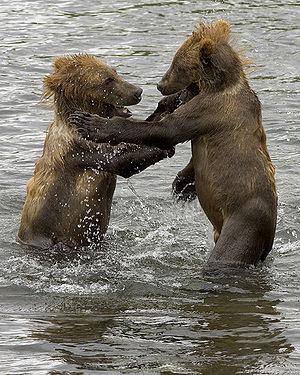
L'ours dans la culture des populations humaines en contact avec cet animal, qui partagea longtemps son biotope avec elles, a toujours occupé une place particulière. Dès l'époque préhistorique, il a incarné une divinité. Si la thèse du culte de l'ours au paléolithique moyen est controversée, de nombreuses formes de vénération liées à sa chasse et associées à des rites parfois violents sont plus tard attestées dans de multiples sociétés autour du monde. L'ours fut considéré comme un double animal de l'homme, un ancêtre tutélaire, un symbole de puissance, de renouveau, du passage des saisons, et même de royauté puisqu'il fut longtemps symboliquement le roi des animaux en Europe. Étroitement associé à des pratiques et traditions animistes « païennes » parfois transgressives, l'ours et ses cultes furent combattus par l'Église catholique lors des évangélisations successives, conduisant à sa dépréciation et à sa diabolisation progressive, jusqu'à lui donner une réputation d'animal goinfre et stupide au Moyen Âge.